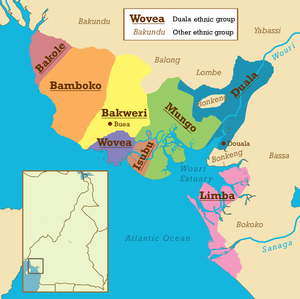
Les langues sawabantu ou parlers bantous côtiers constituent un groupe de langues bantoues comprenant les zones A.20, A.30, et très vraisemblablement une partie de la zone A.10, de la classification de Guthrie. Selon Nurse & Philippson, les langues A.20 and A.30 en dehors du Bubi forment un nœud valide.
Les Bamboko sont une population d'Afrique centrale vivant dans le sud-ouest du Cameroun, près de la frontière avec le Nigeria. On trouve également quelques communautés de l'autre côté de cette frontière, notamment à Bambuka, dans l'État de Taraba. Ils font partie du groupe Sawa.
Le pongo, en duala póngó est un dialecte de la langue douala, parlée sur la côte du Cameroun, plus précisément dans l'arrondissement de Dibombari, par la tribu Pongo. Elle fait partie de la famille des langues Bantoues. On la range dans la zone A selon la classification de Guthrie.
L'estuaire du Wouri, ou estuaire du Cameroun, est un grand estuaire au Cameroun, où plusieurs rivières se rejoignent et se jettent dans le Golfe du Biafra. Douala, la plus grande ville du Cameroun, est à l'embouchure du Wouri, l'un des rivières qui se jettent dans cet estuaire.
Les Isubus, encore appelé Isuwu ou Bimbias, sont un peuple, habitant une partie de la côte du Cameroun. Avec les autres peuples côtiers, ils forment les Sawa, important groupe ethnique sur la côte du Cameroun.
La tribu Pongo est un peuple bantou du Cameroun, appartenant au groupe des sawa qui habitent le littoral camerounais. Elle est principalement implantée dans l'arrondissement de Dibombari et ses environs. Elle partage de nombreux points communs avec l'ethnie Douala dont elle est voisine. Les Pongo parlent une langue proche de la langue douala appelée pongo.